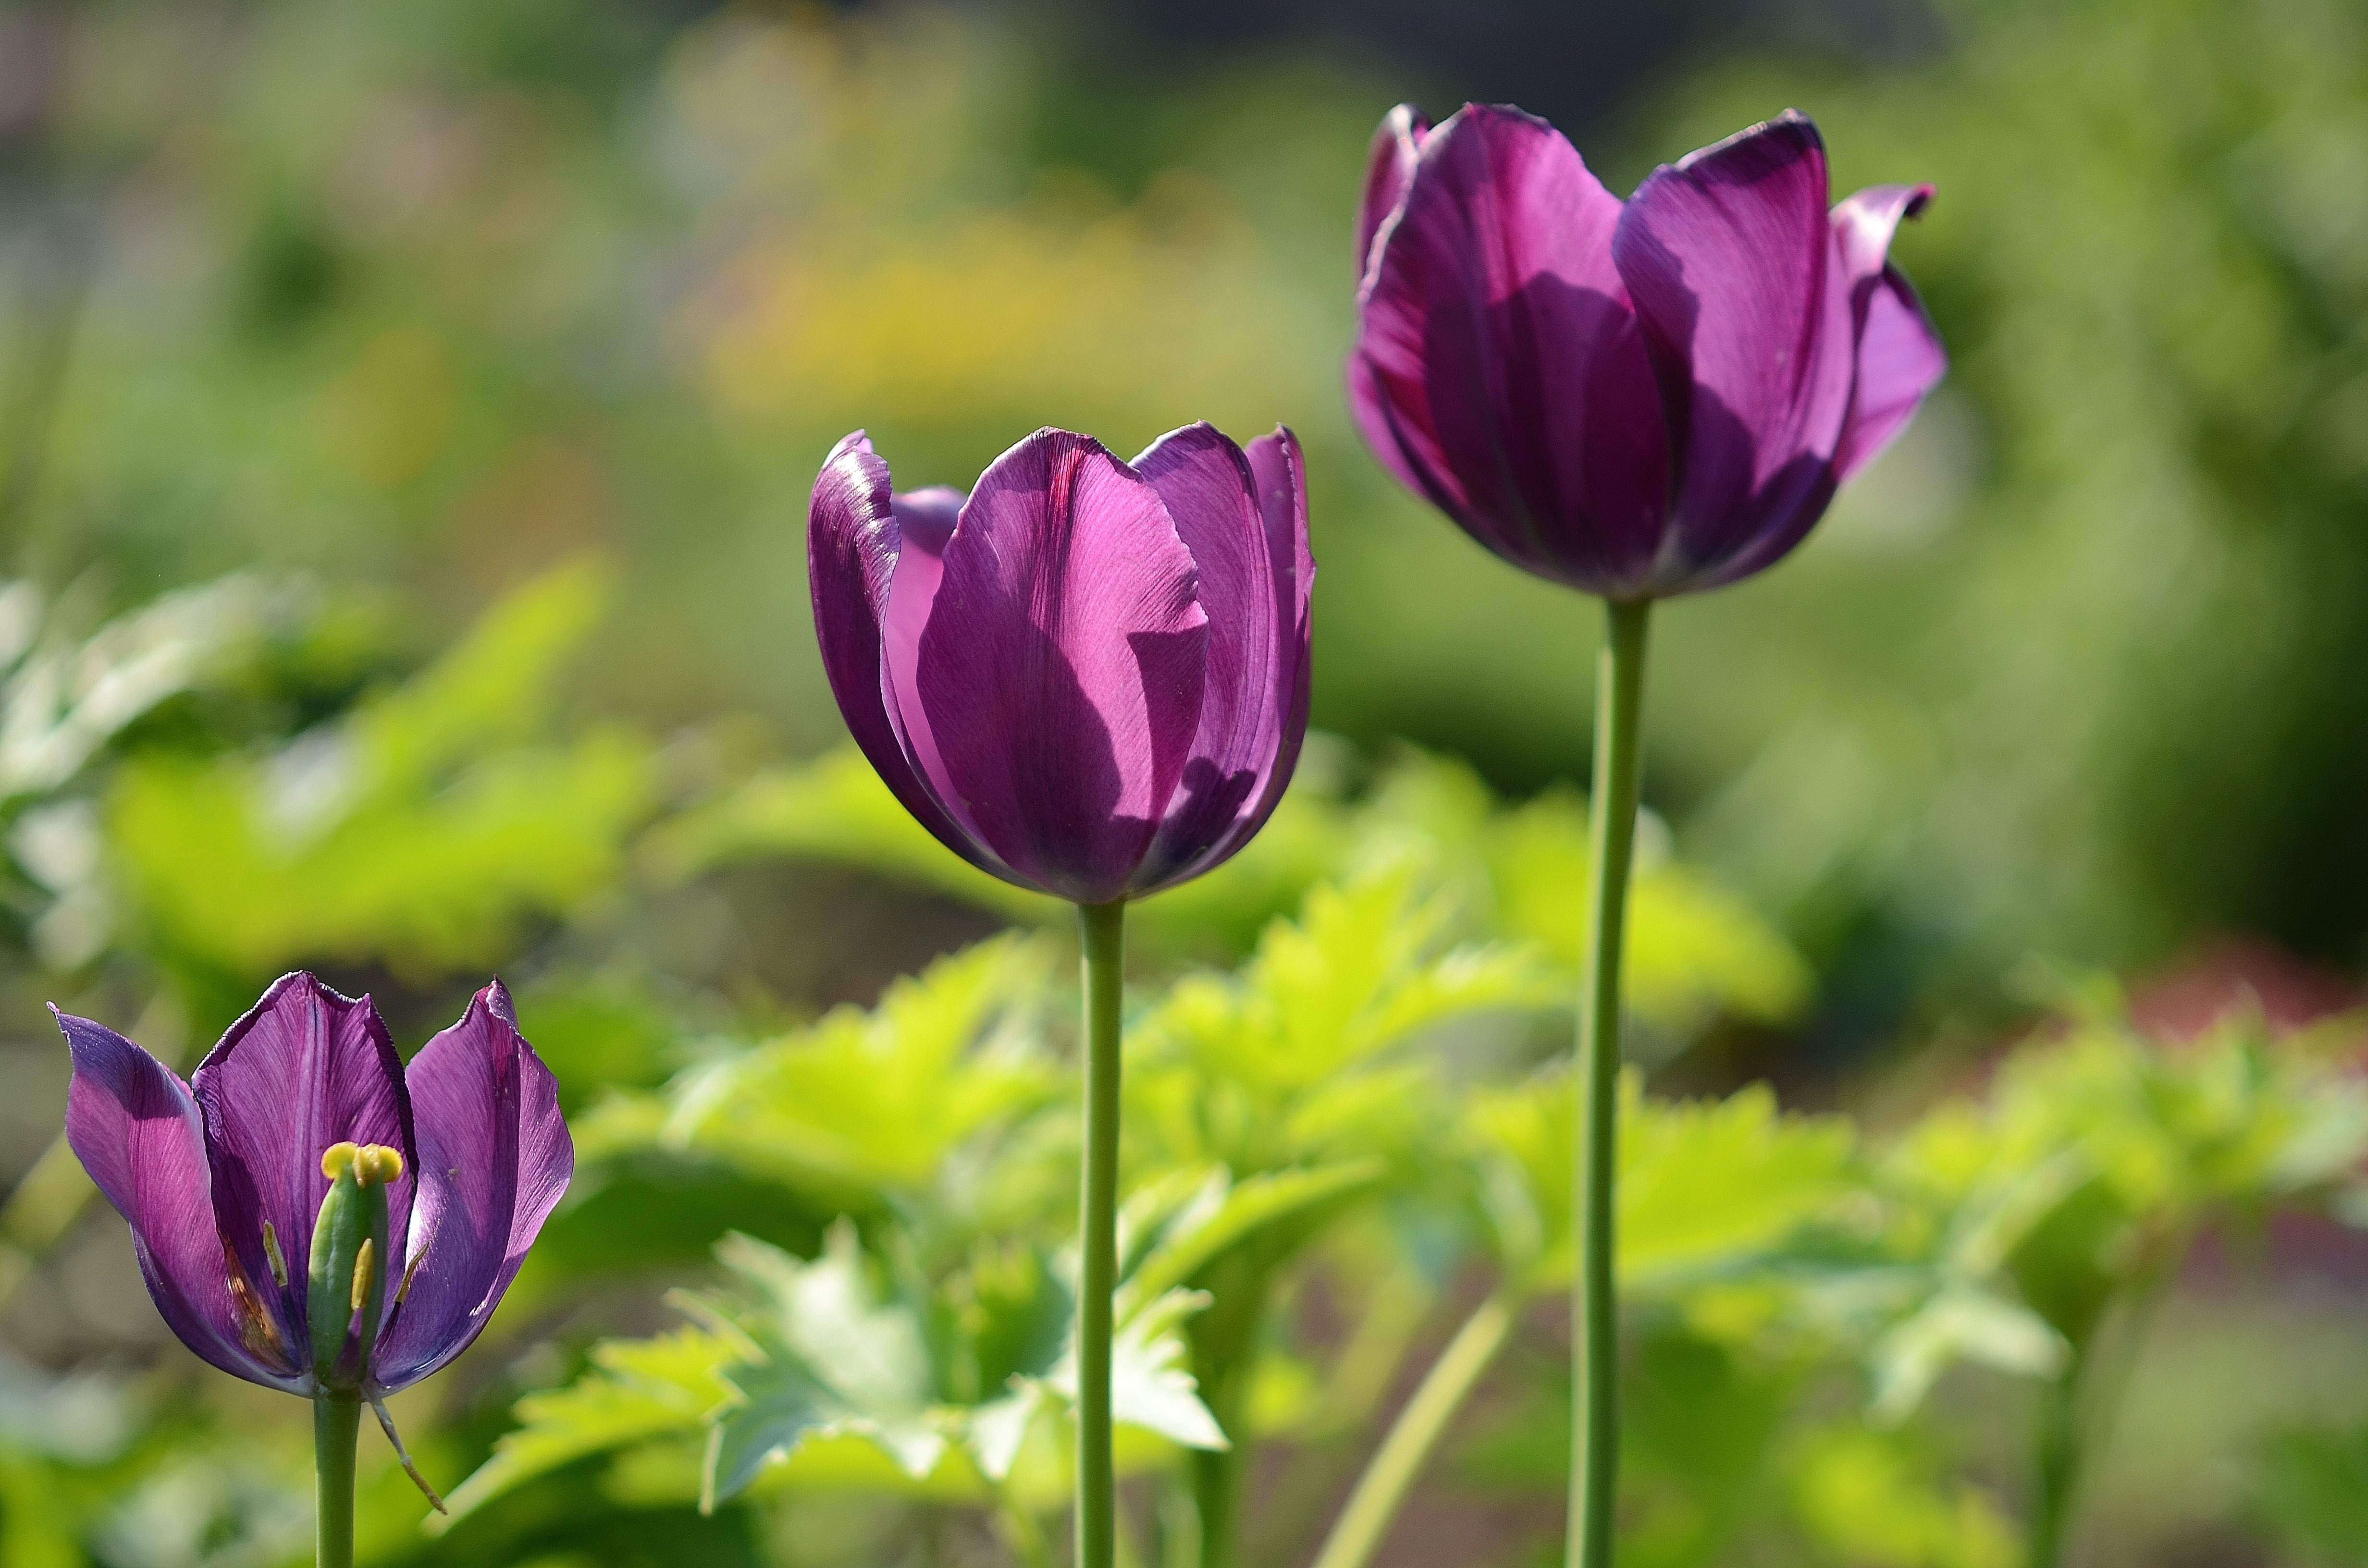
nature, blossom, plant, field, flower, purple, petal, bloom, tulip, fresh, botany, garden, flora, wildflower, lilac, tulips, macro photography, flowering plant, land plant